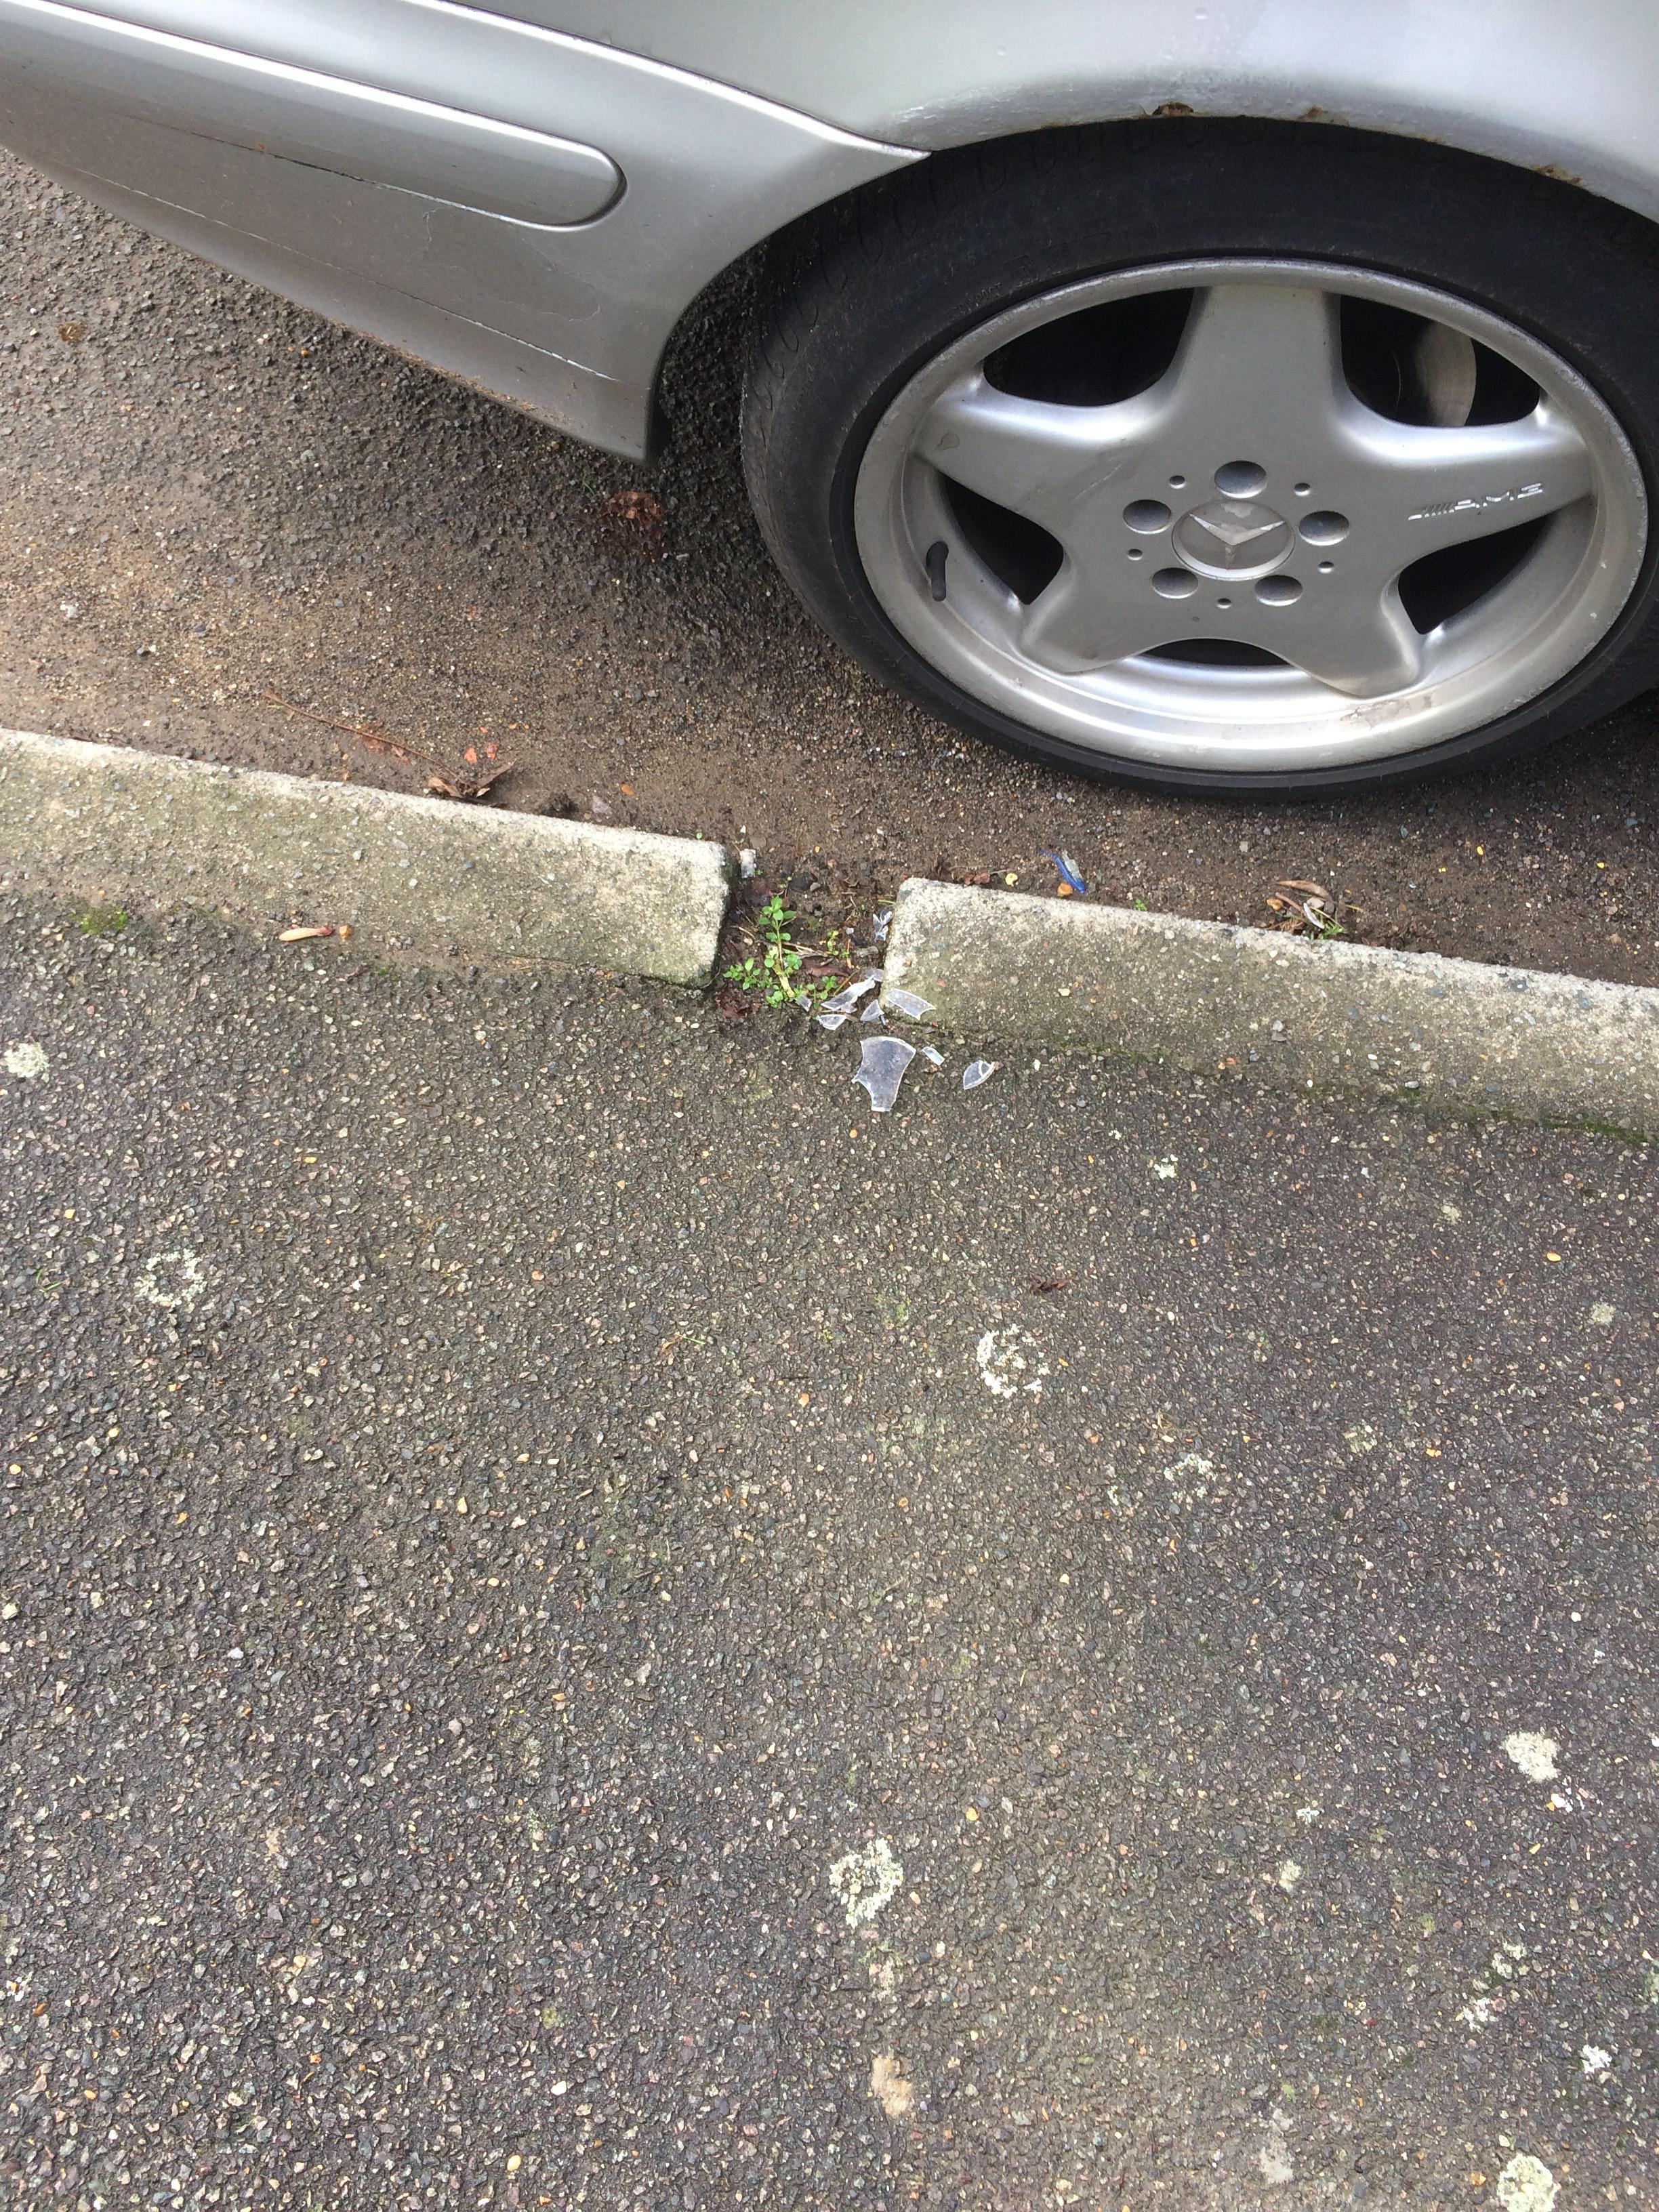
Object: Other plastic (Other plastic)

Object: Unlabeled litter (Unlabeled litter)

Object: Unlabeled litter (Unlabeled litter)

Object: Unlabeled litter (Unlabeled litter)

Object: Unlabeled litter (Unlabeled litter)

Object: Unlabeled litter (Unlabeled litter)

Object: Unlabeled litter (Unlabeled litter)